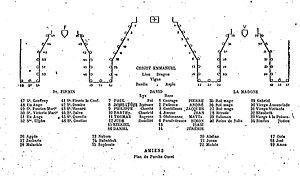
La Bible d'Amiens, est un ouvrage du critique d’art et sociologue anglais John Ruskin paru en 1884 et traduit en français en 1904 par Marcel Proust.